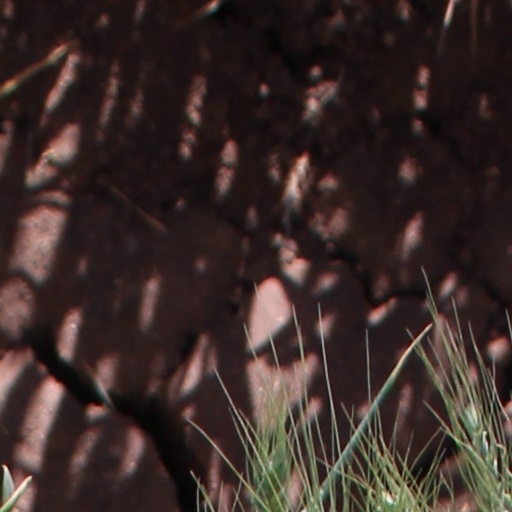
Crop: wheat